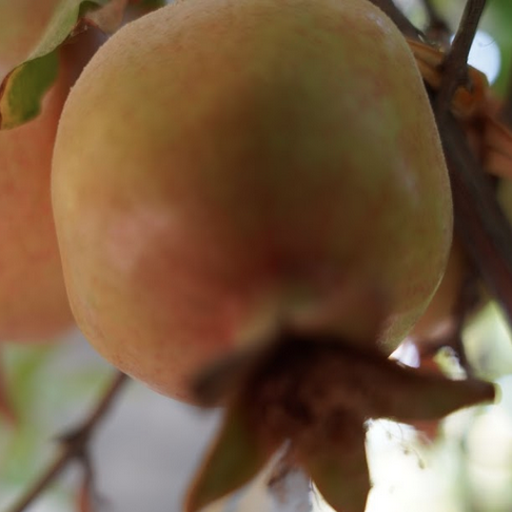
Label: Healthy